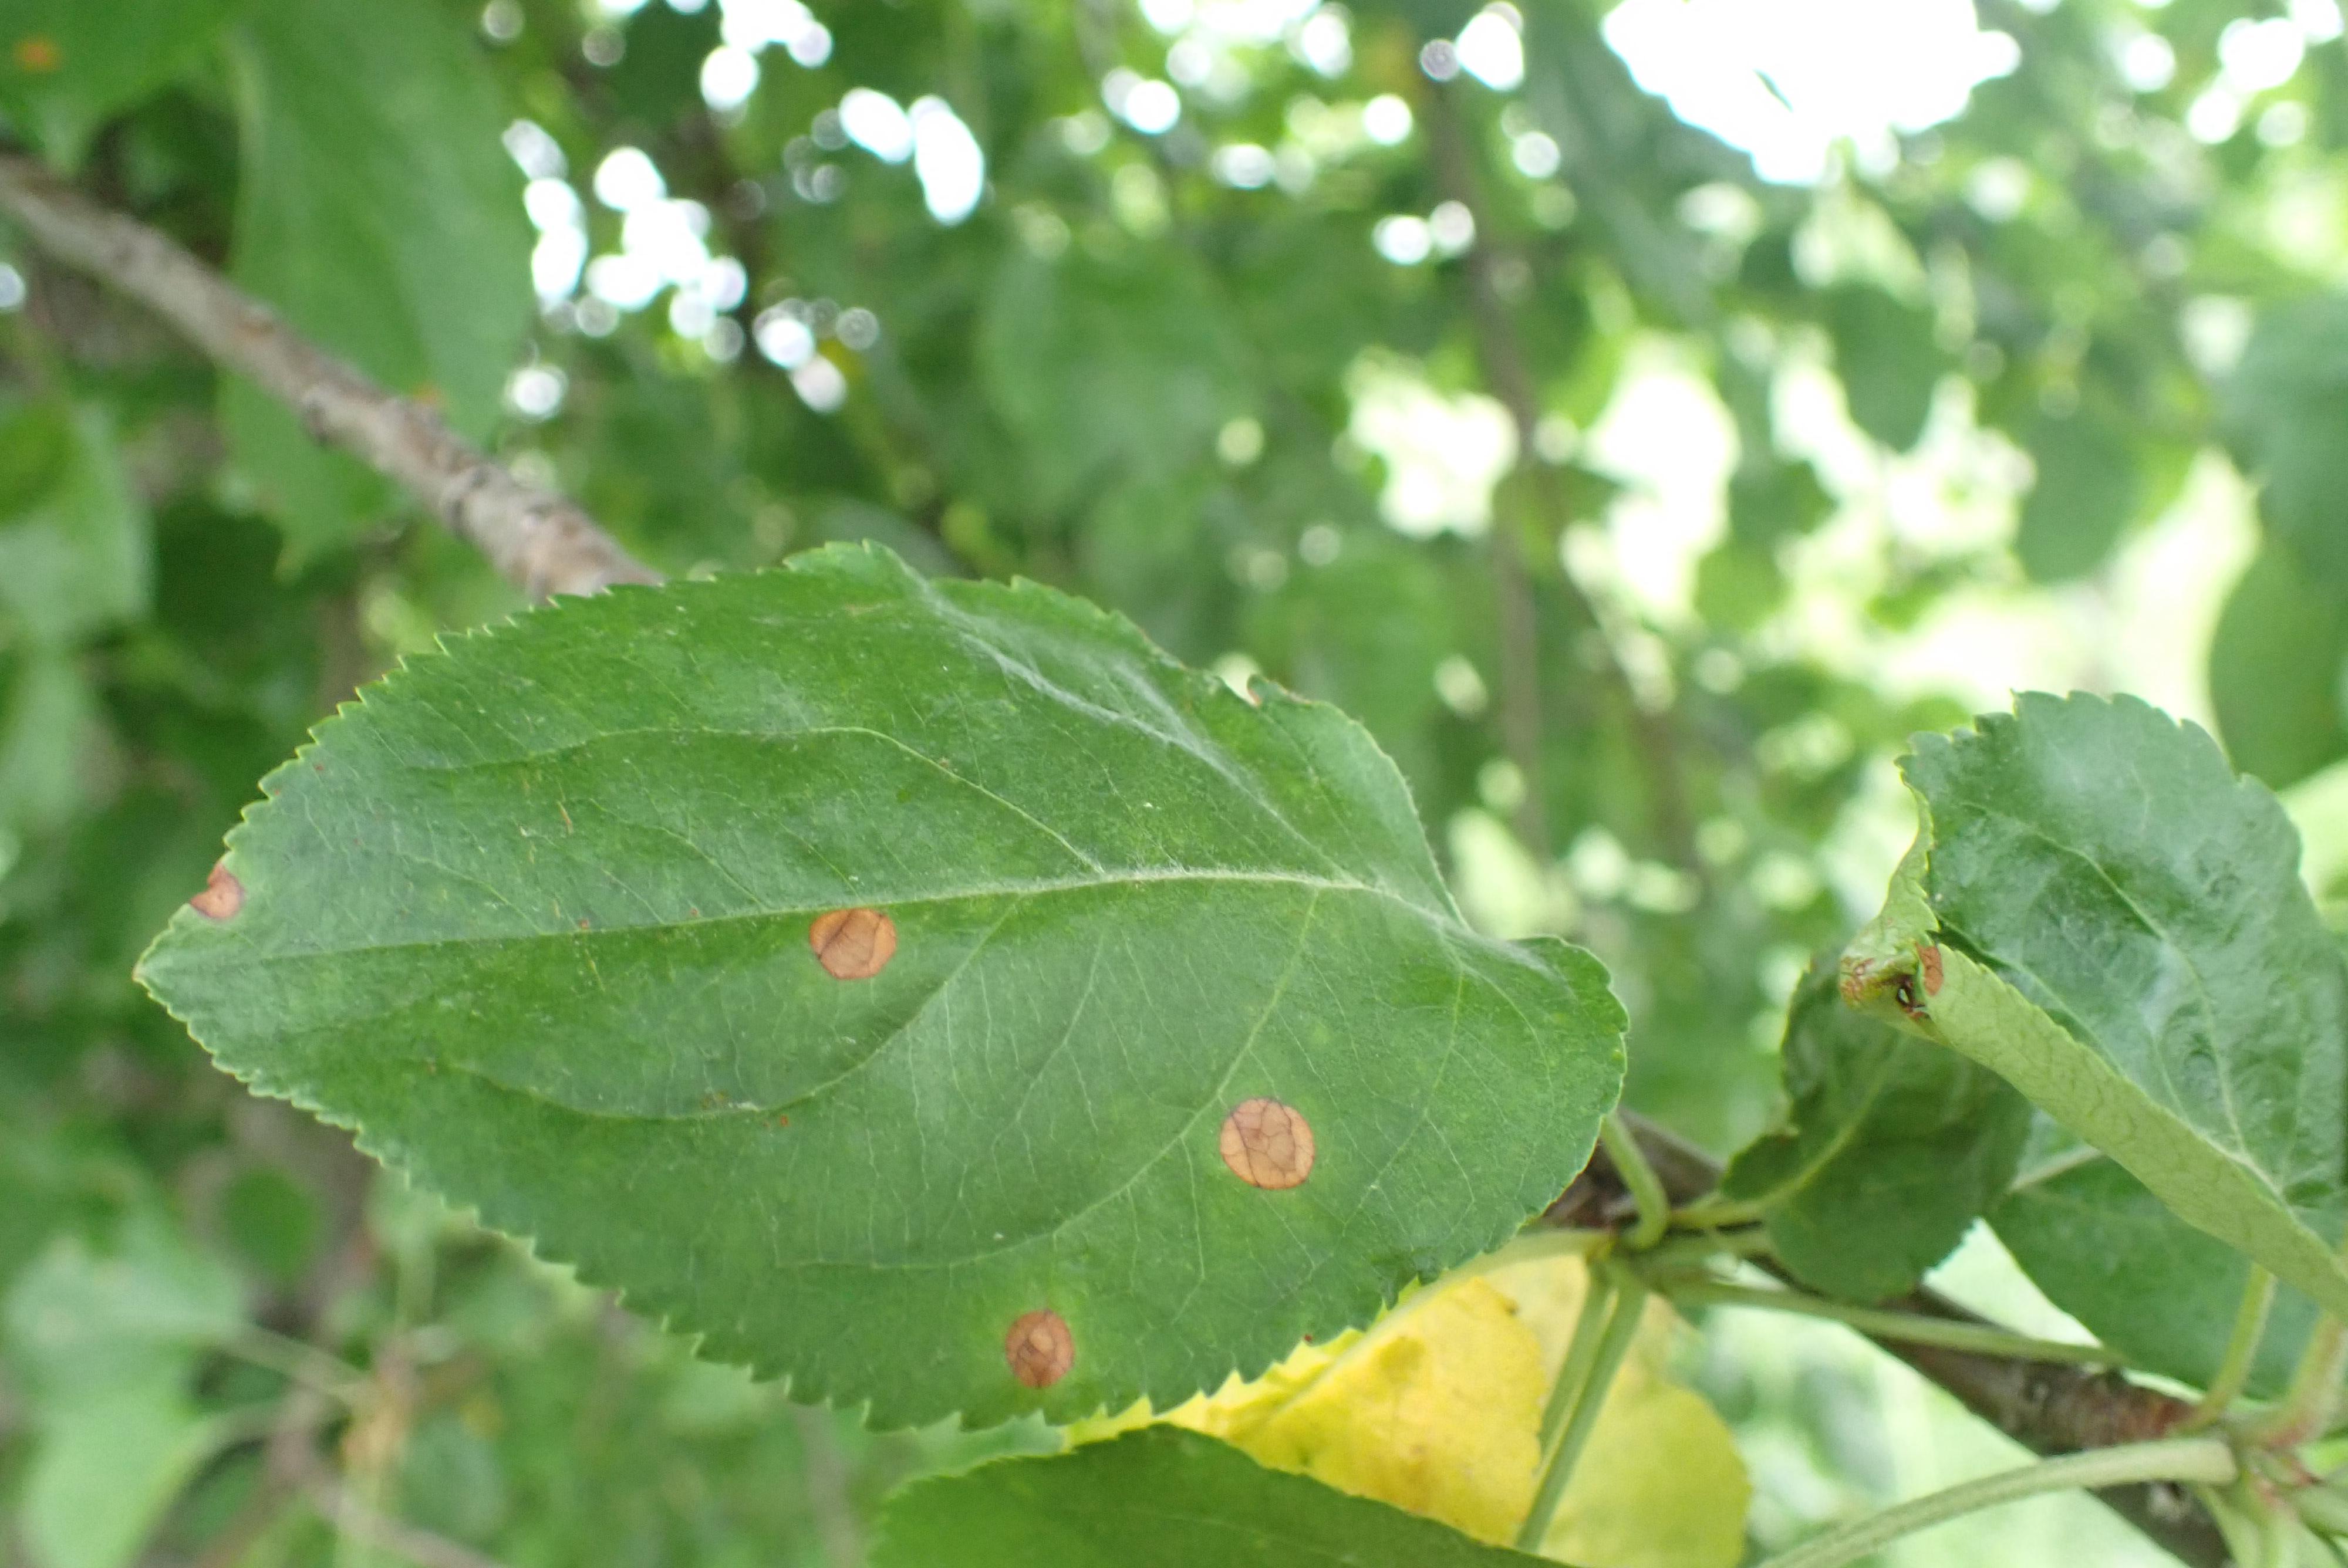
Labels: frog_eye_leaf_spot